Downing Street

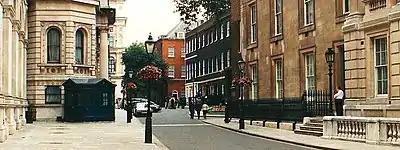
Downing Street looking west. The Foreign and Commonwealth Office is on the left, the red house is No. 12, the dark houses are No. 11 and No. 10 (nearer, and partially obscured), and the building on the right is the Barry wing of the Cabinet Office, which has its main frontage to Whitehall.

The upper end of the Downing Street cul-de-sac closed access to St James's Park, making the street quiet and private. An advertisement in 1720 described it as "a pretty open Place, especially at the upper end, where are four or five very large and well-built Houses, fit for Persons of Honour and Quality; each House having a pleasant Prospect into St James's Park, with a Tarras Walk". The houses had several distinguished residents. The Countess of Yarmouth lived at Number 10 between 1688 and 1689, Lord Lansdowne from 1692 to 1696 and the Earl of Grantham from 1699 to 1703. The diarist James Boswell took rooms in Downing Street during his stay in London during 1762–63 at a rent of £22 per annum. He records having dealings with prostitutes in the adjacent park.